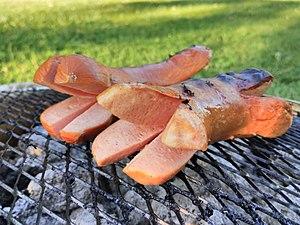
Le cervelas est une saucisse consommée notamment en Suisse, en Allemagne, en Alsace et dans le Nord de la France ainsi qu'en Belgique et aux Pays-Bas.